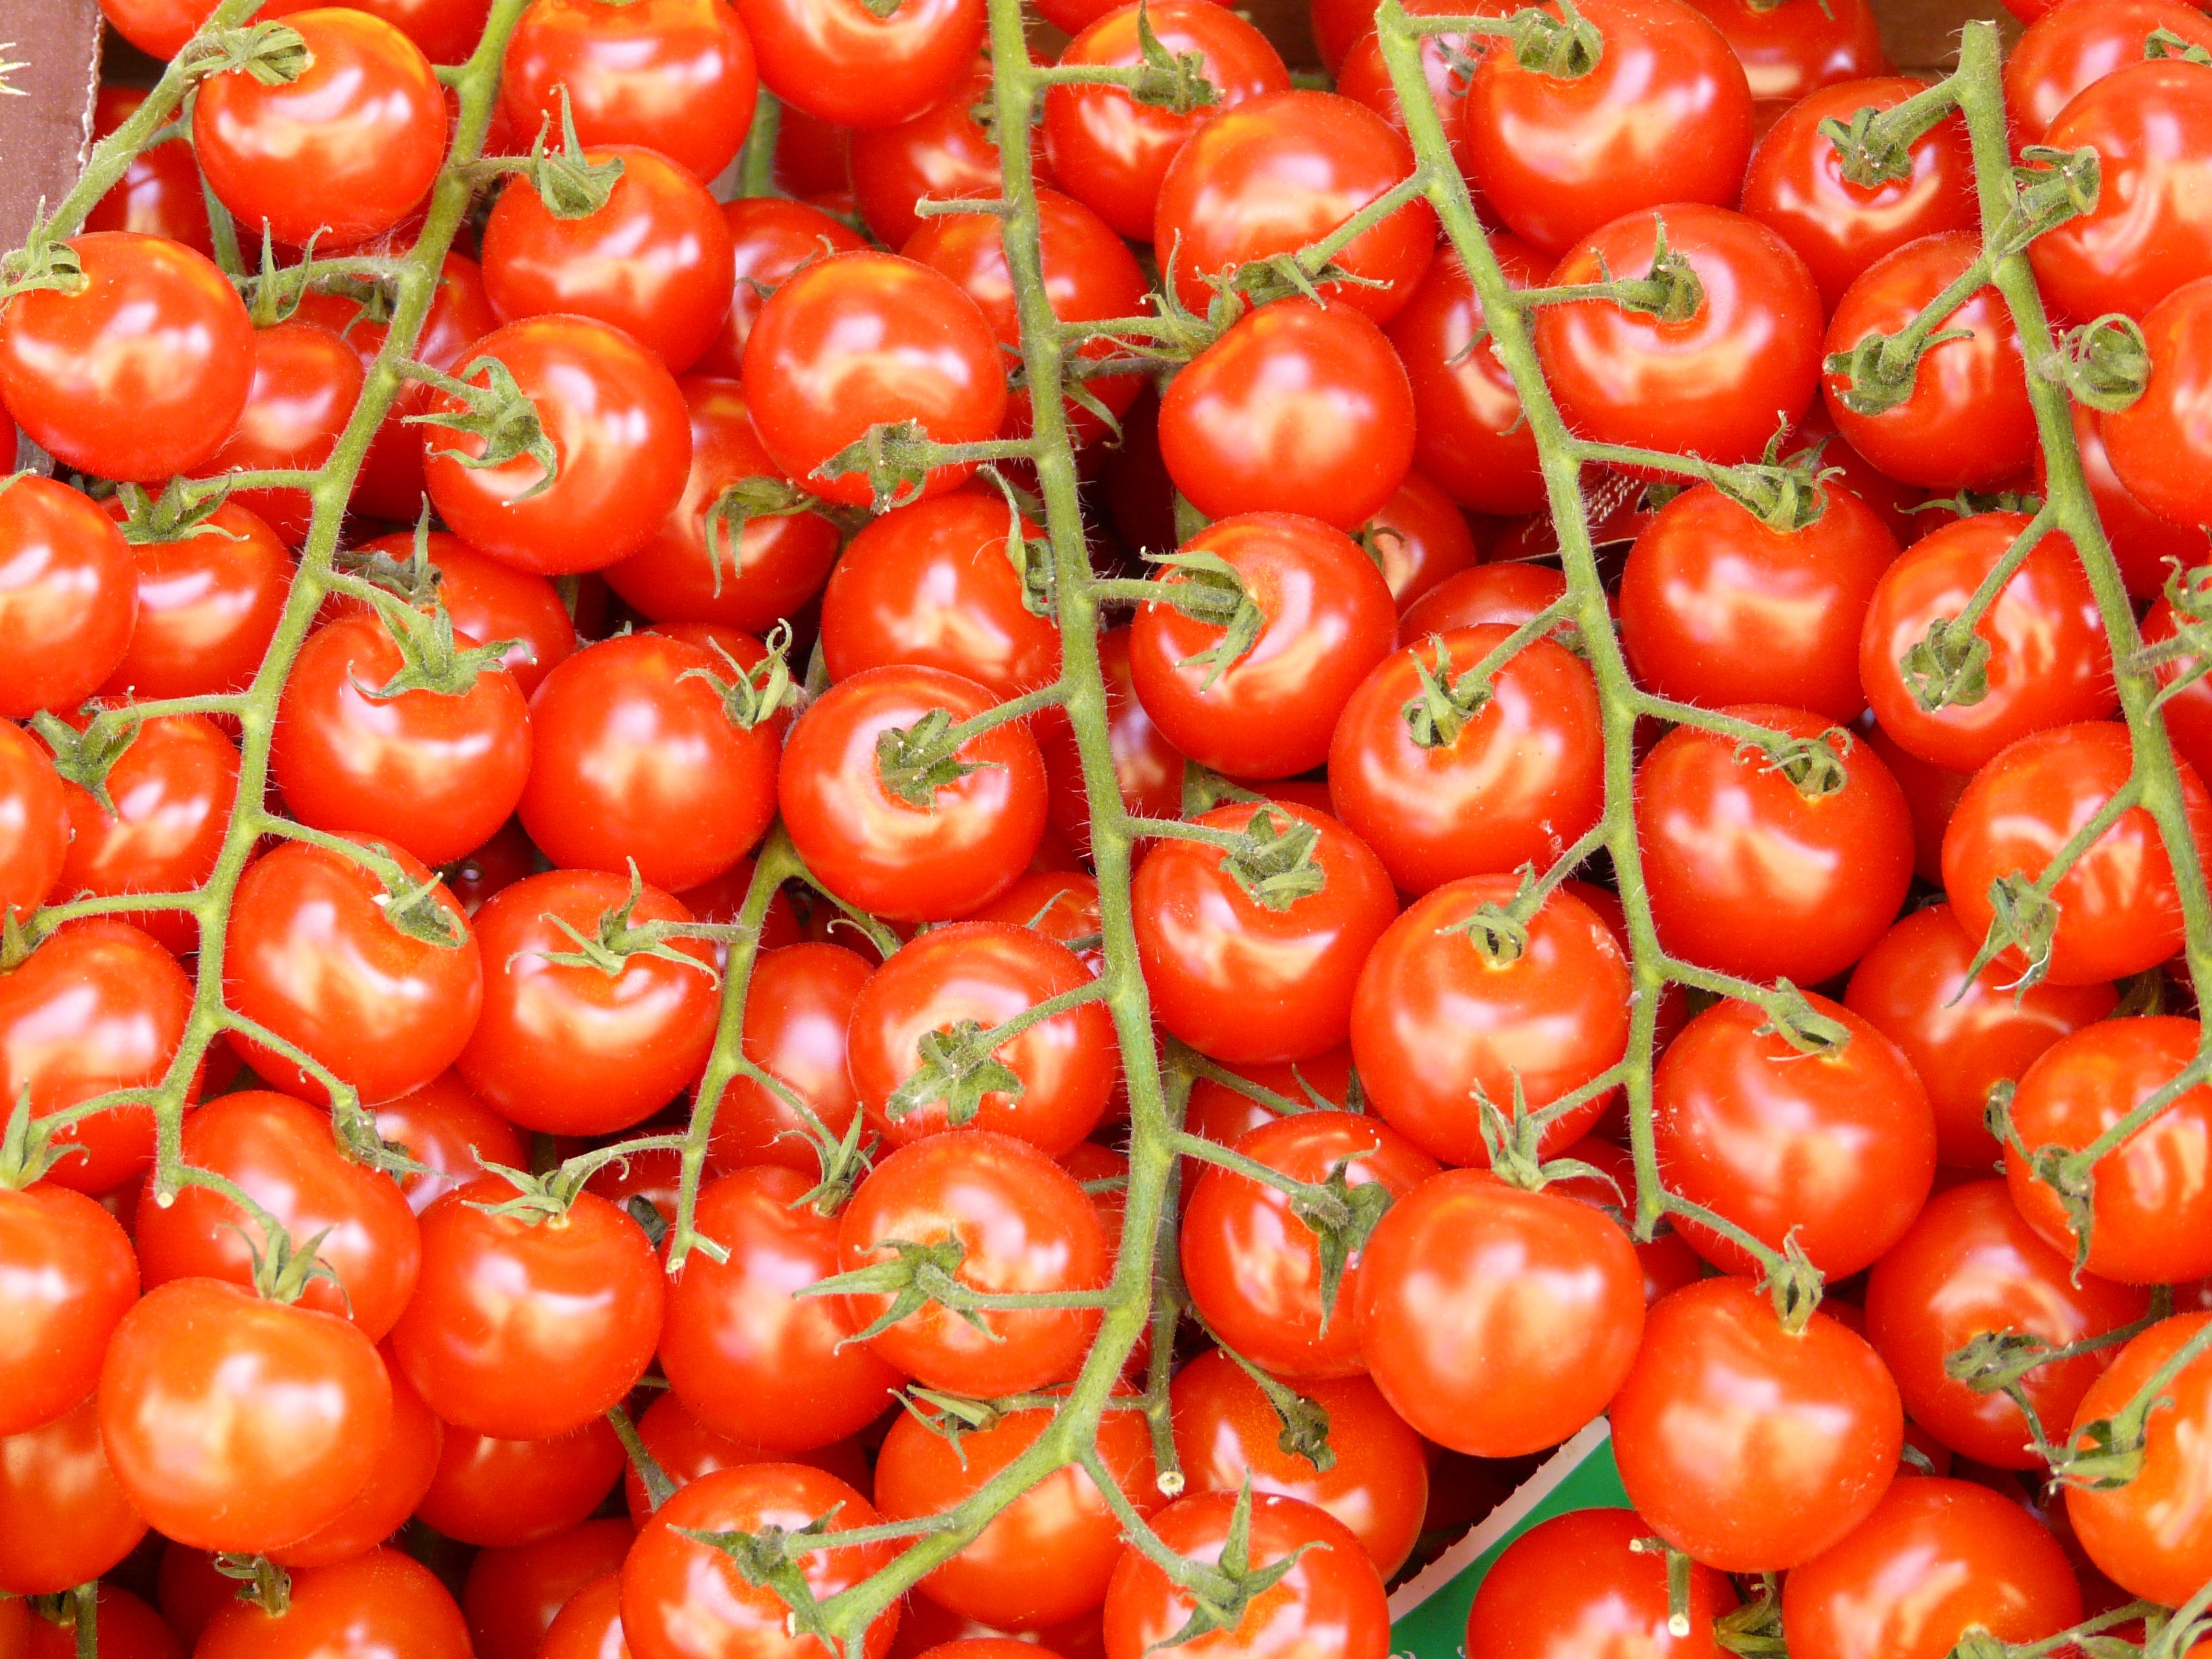
plant, fruit, flower, food, red, produce, vegetable, healthy, tomato, vegetables, tomatoes, vitamins, flowering plant, tomatenrispe, plum tomato, land plant, potato and tomato genus